Assata Shakur

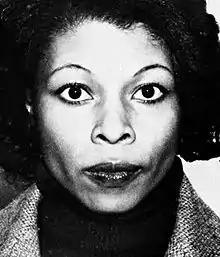
Photo of fugitive Assata Shakur, distributed by the FBI in 1982.

A key element of Shakur's defense was medical testimony meant to demonstrate that she was shot with her hands up and that she would have been subsequently unable to fire a weapon. A neurologist testified that the median nerve in Shakur's right arm was severed by the second bullet, making her unable to pull a trigger. Neurosurgeon Dr. Arthur Turner Davidson, Associate Professor of Surgery at Albert Einstein College of Medicine, testified that the wounds in her upper arms, armpit and chest, and severed median nerve that instantly paralyzed her right arm, would only have been caused if both arms were raised, and that to sustain such injuries while crouching and firing a weapon (as described in Trooper Harper's testimony) "would be anatomically impossible".